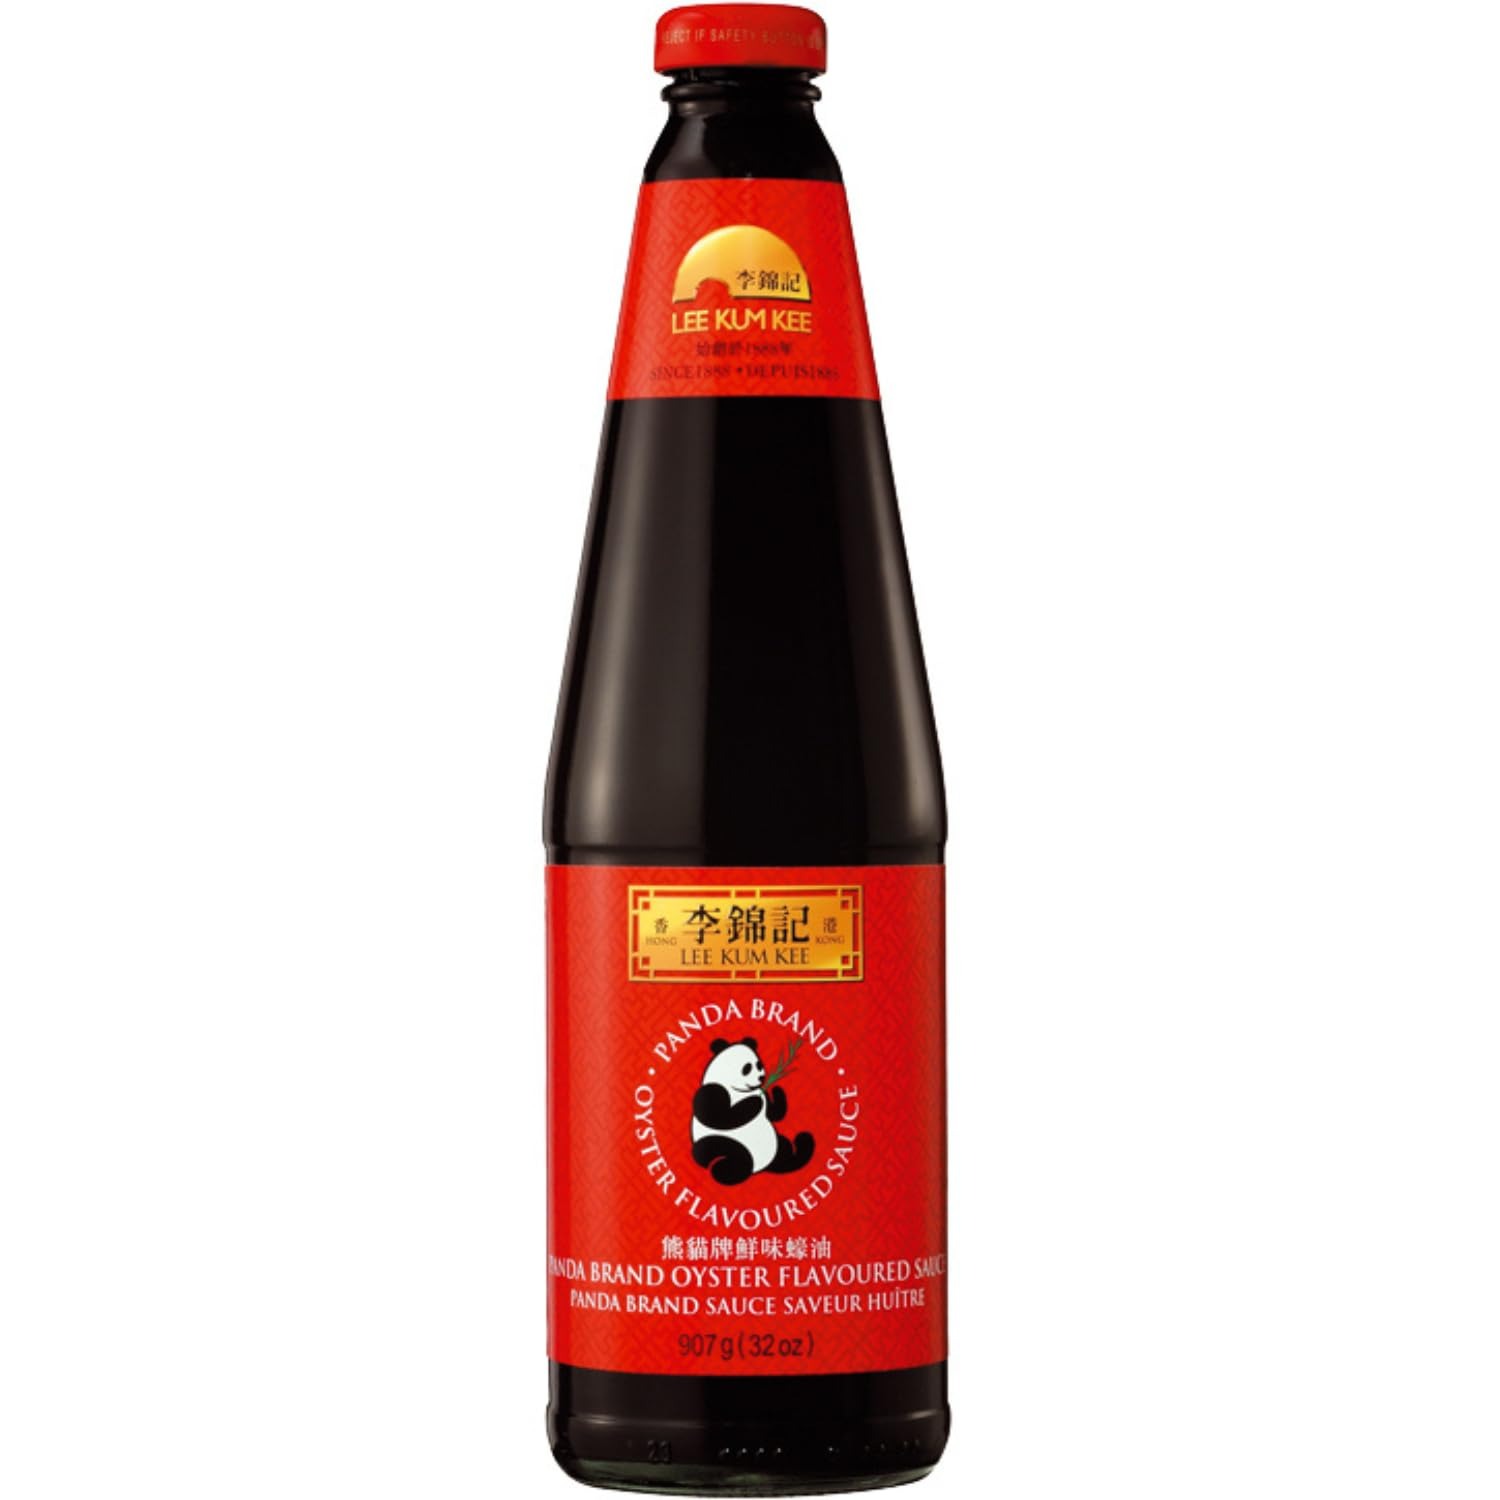
Item Name: LEE KUM KEE 228262 Panda Sauce Oyster 32 Oz. (Pack Of 12)
Bullet Point: Lee Kum Kee Oyster Sauce, Cholesterol Free, 32 Ounces (Pack Of 12)
Value: 32.0
Unit: ounce

Price: 68.82